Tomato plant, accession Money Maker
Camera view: tilt-top (135 deg); turntable rotation: 90 degrees
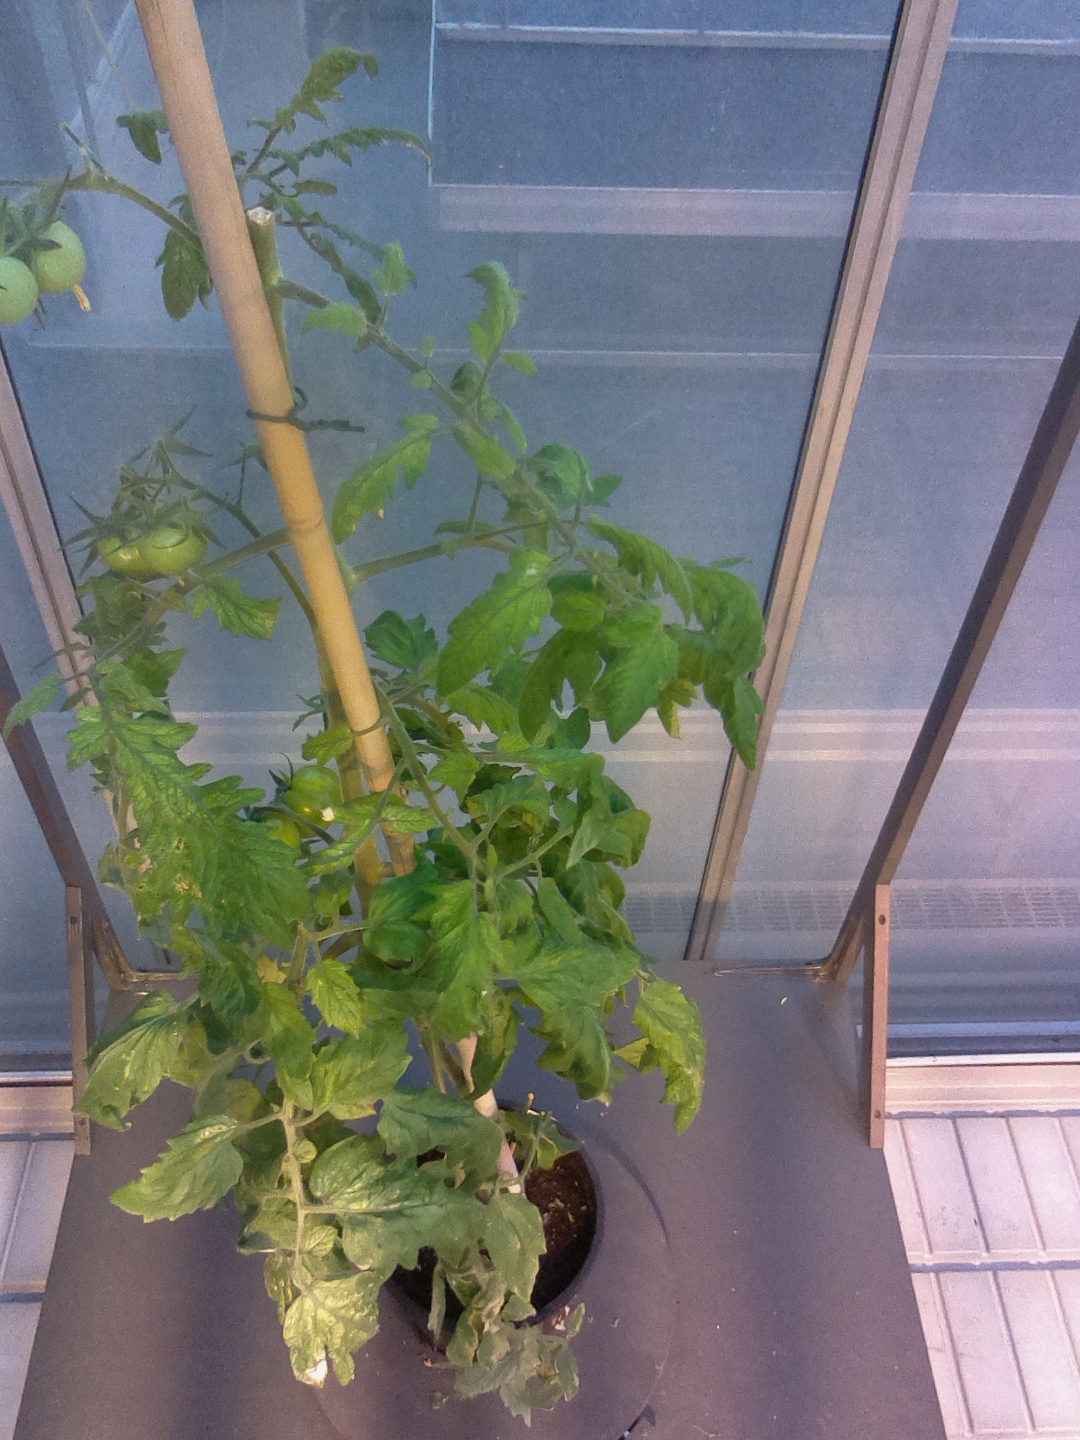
BBCH growth stage 79: 90% -100% of final fruit size